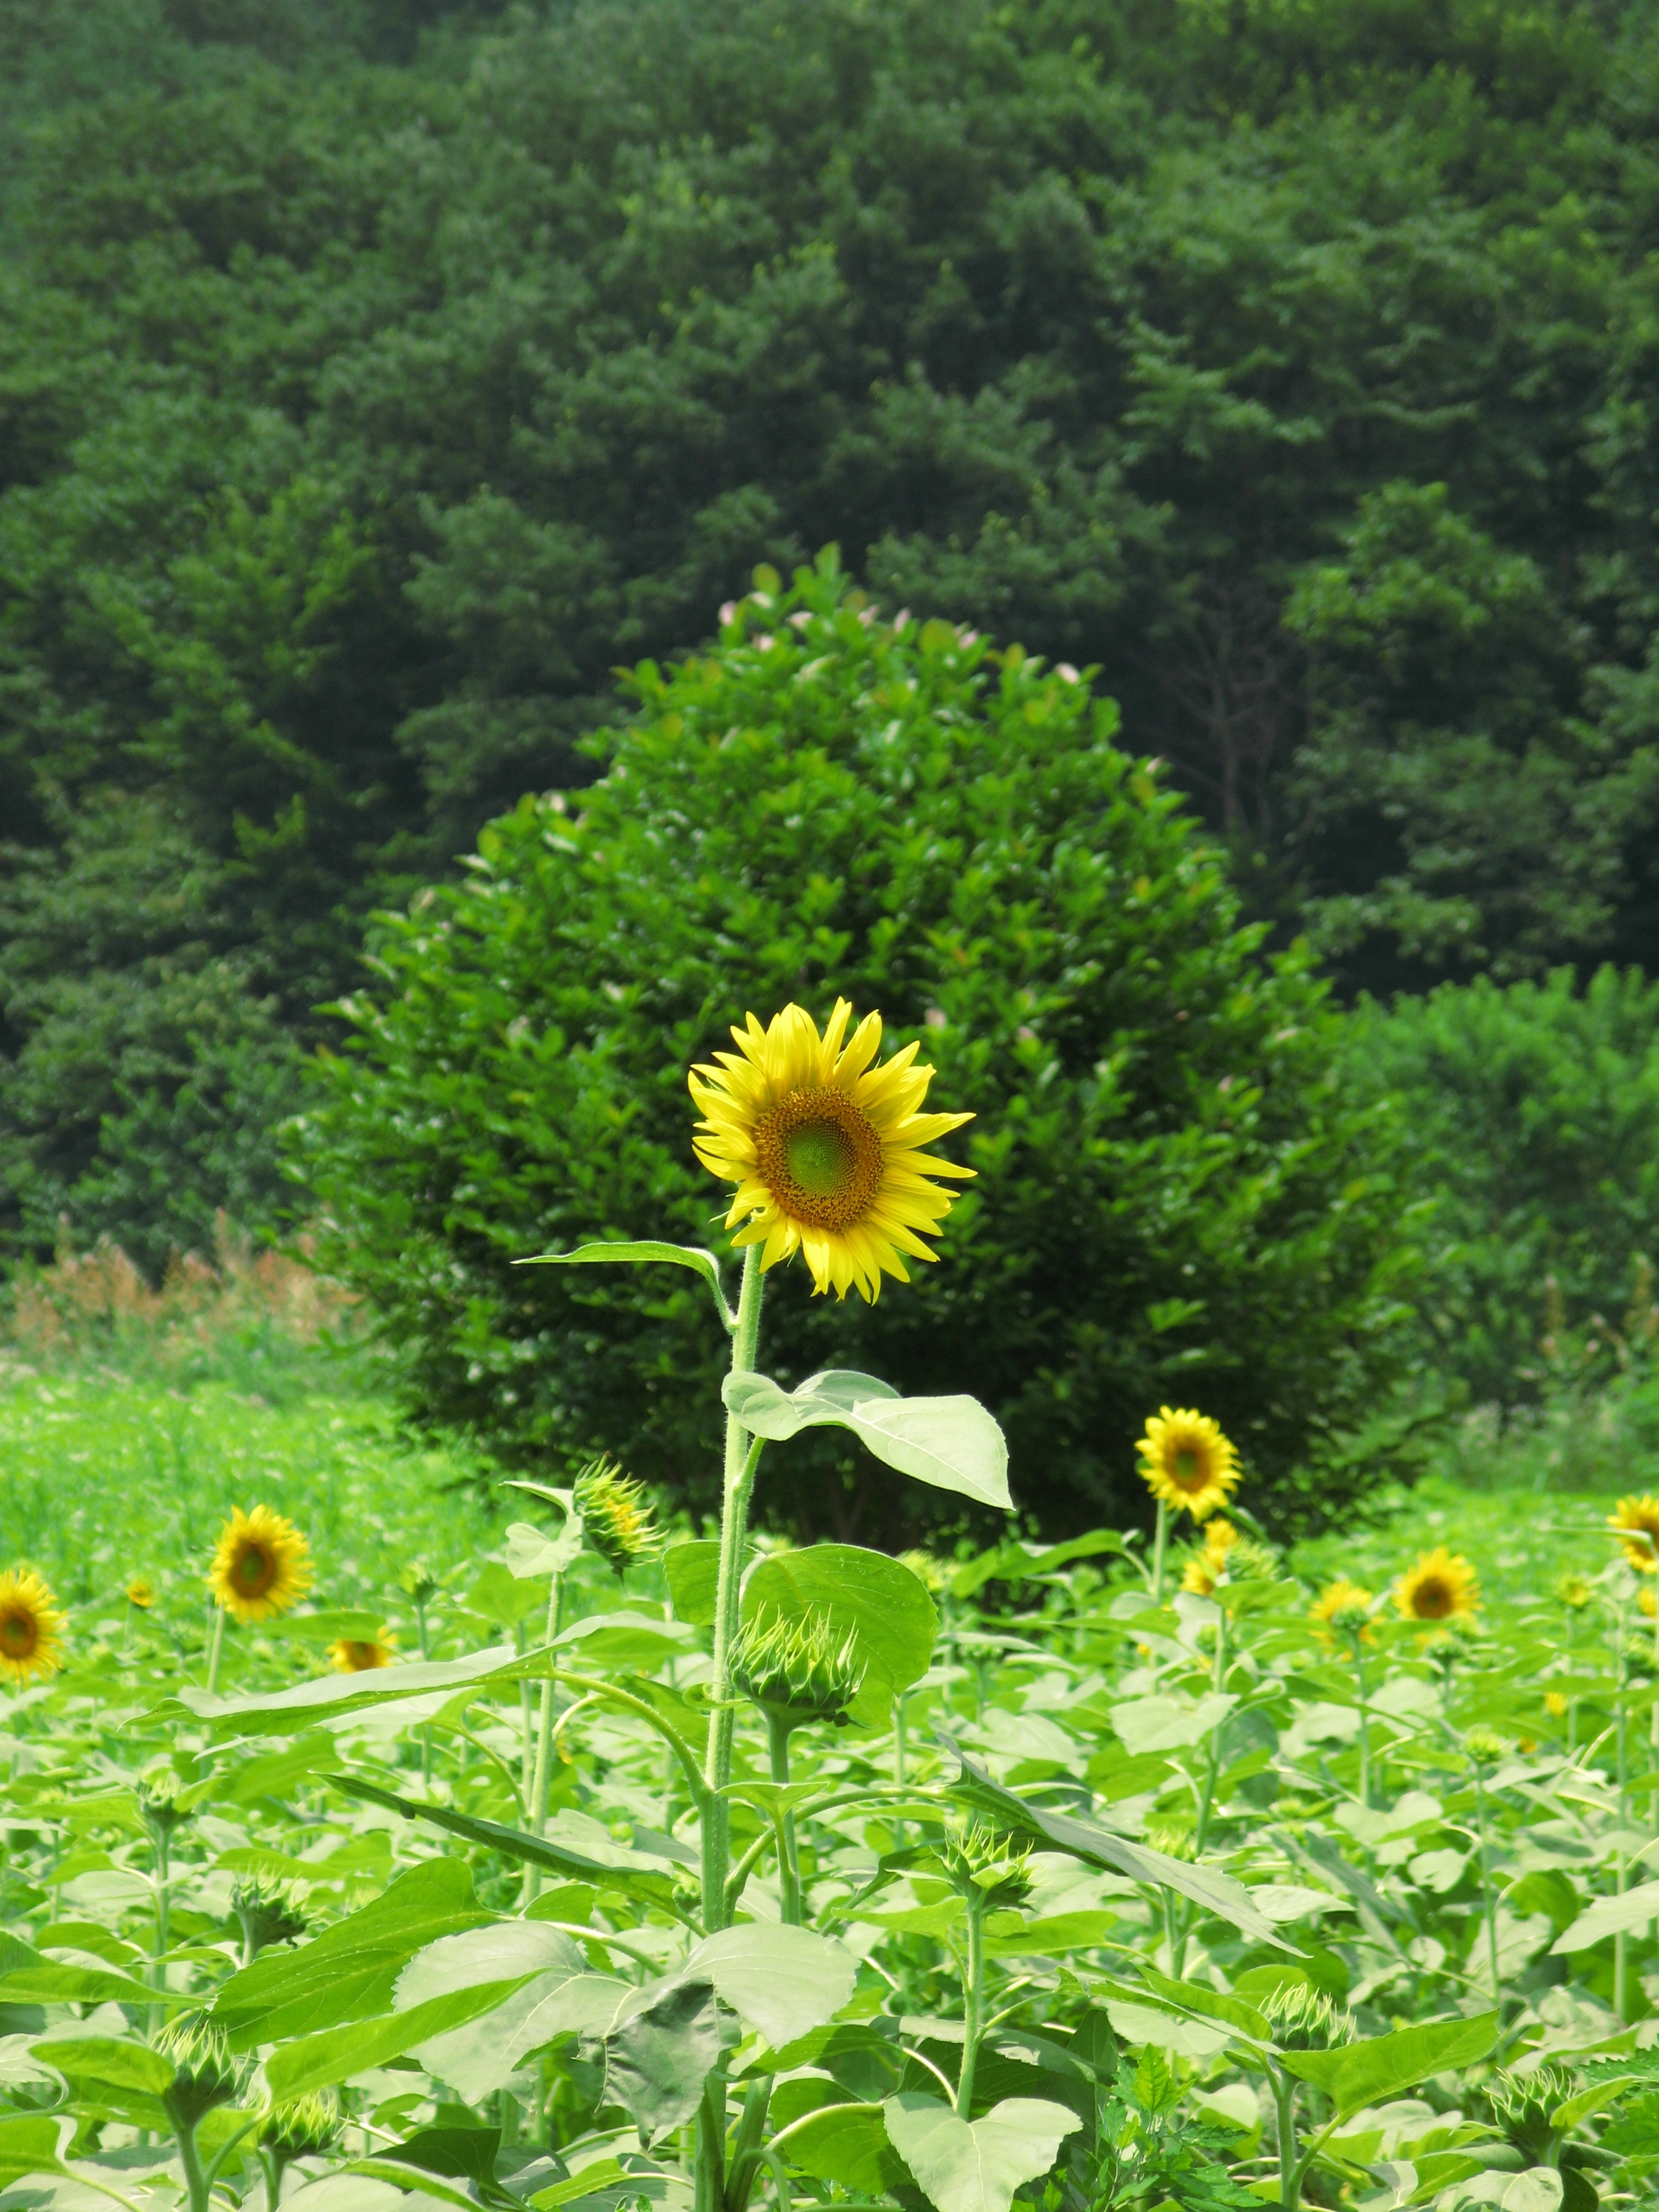
plant, field, lawn, meadow, flower, high, botany, yellow, garden, flora, sunflower, wildflower, helianthus, hires, ecosystem, hi, res, g7, annuus, flowering plant, daisy family, land plant